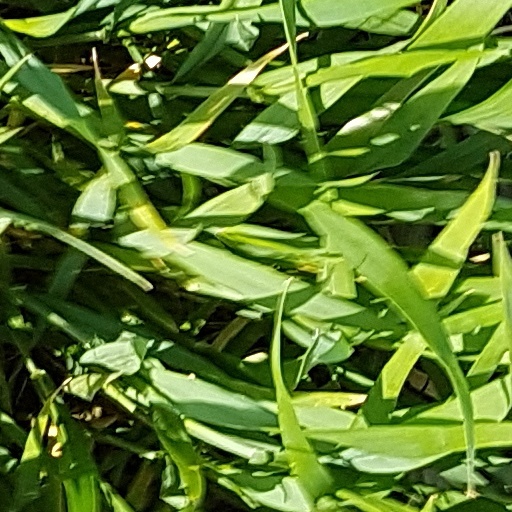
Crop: wheat